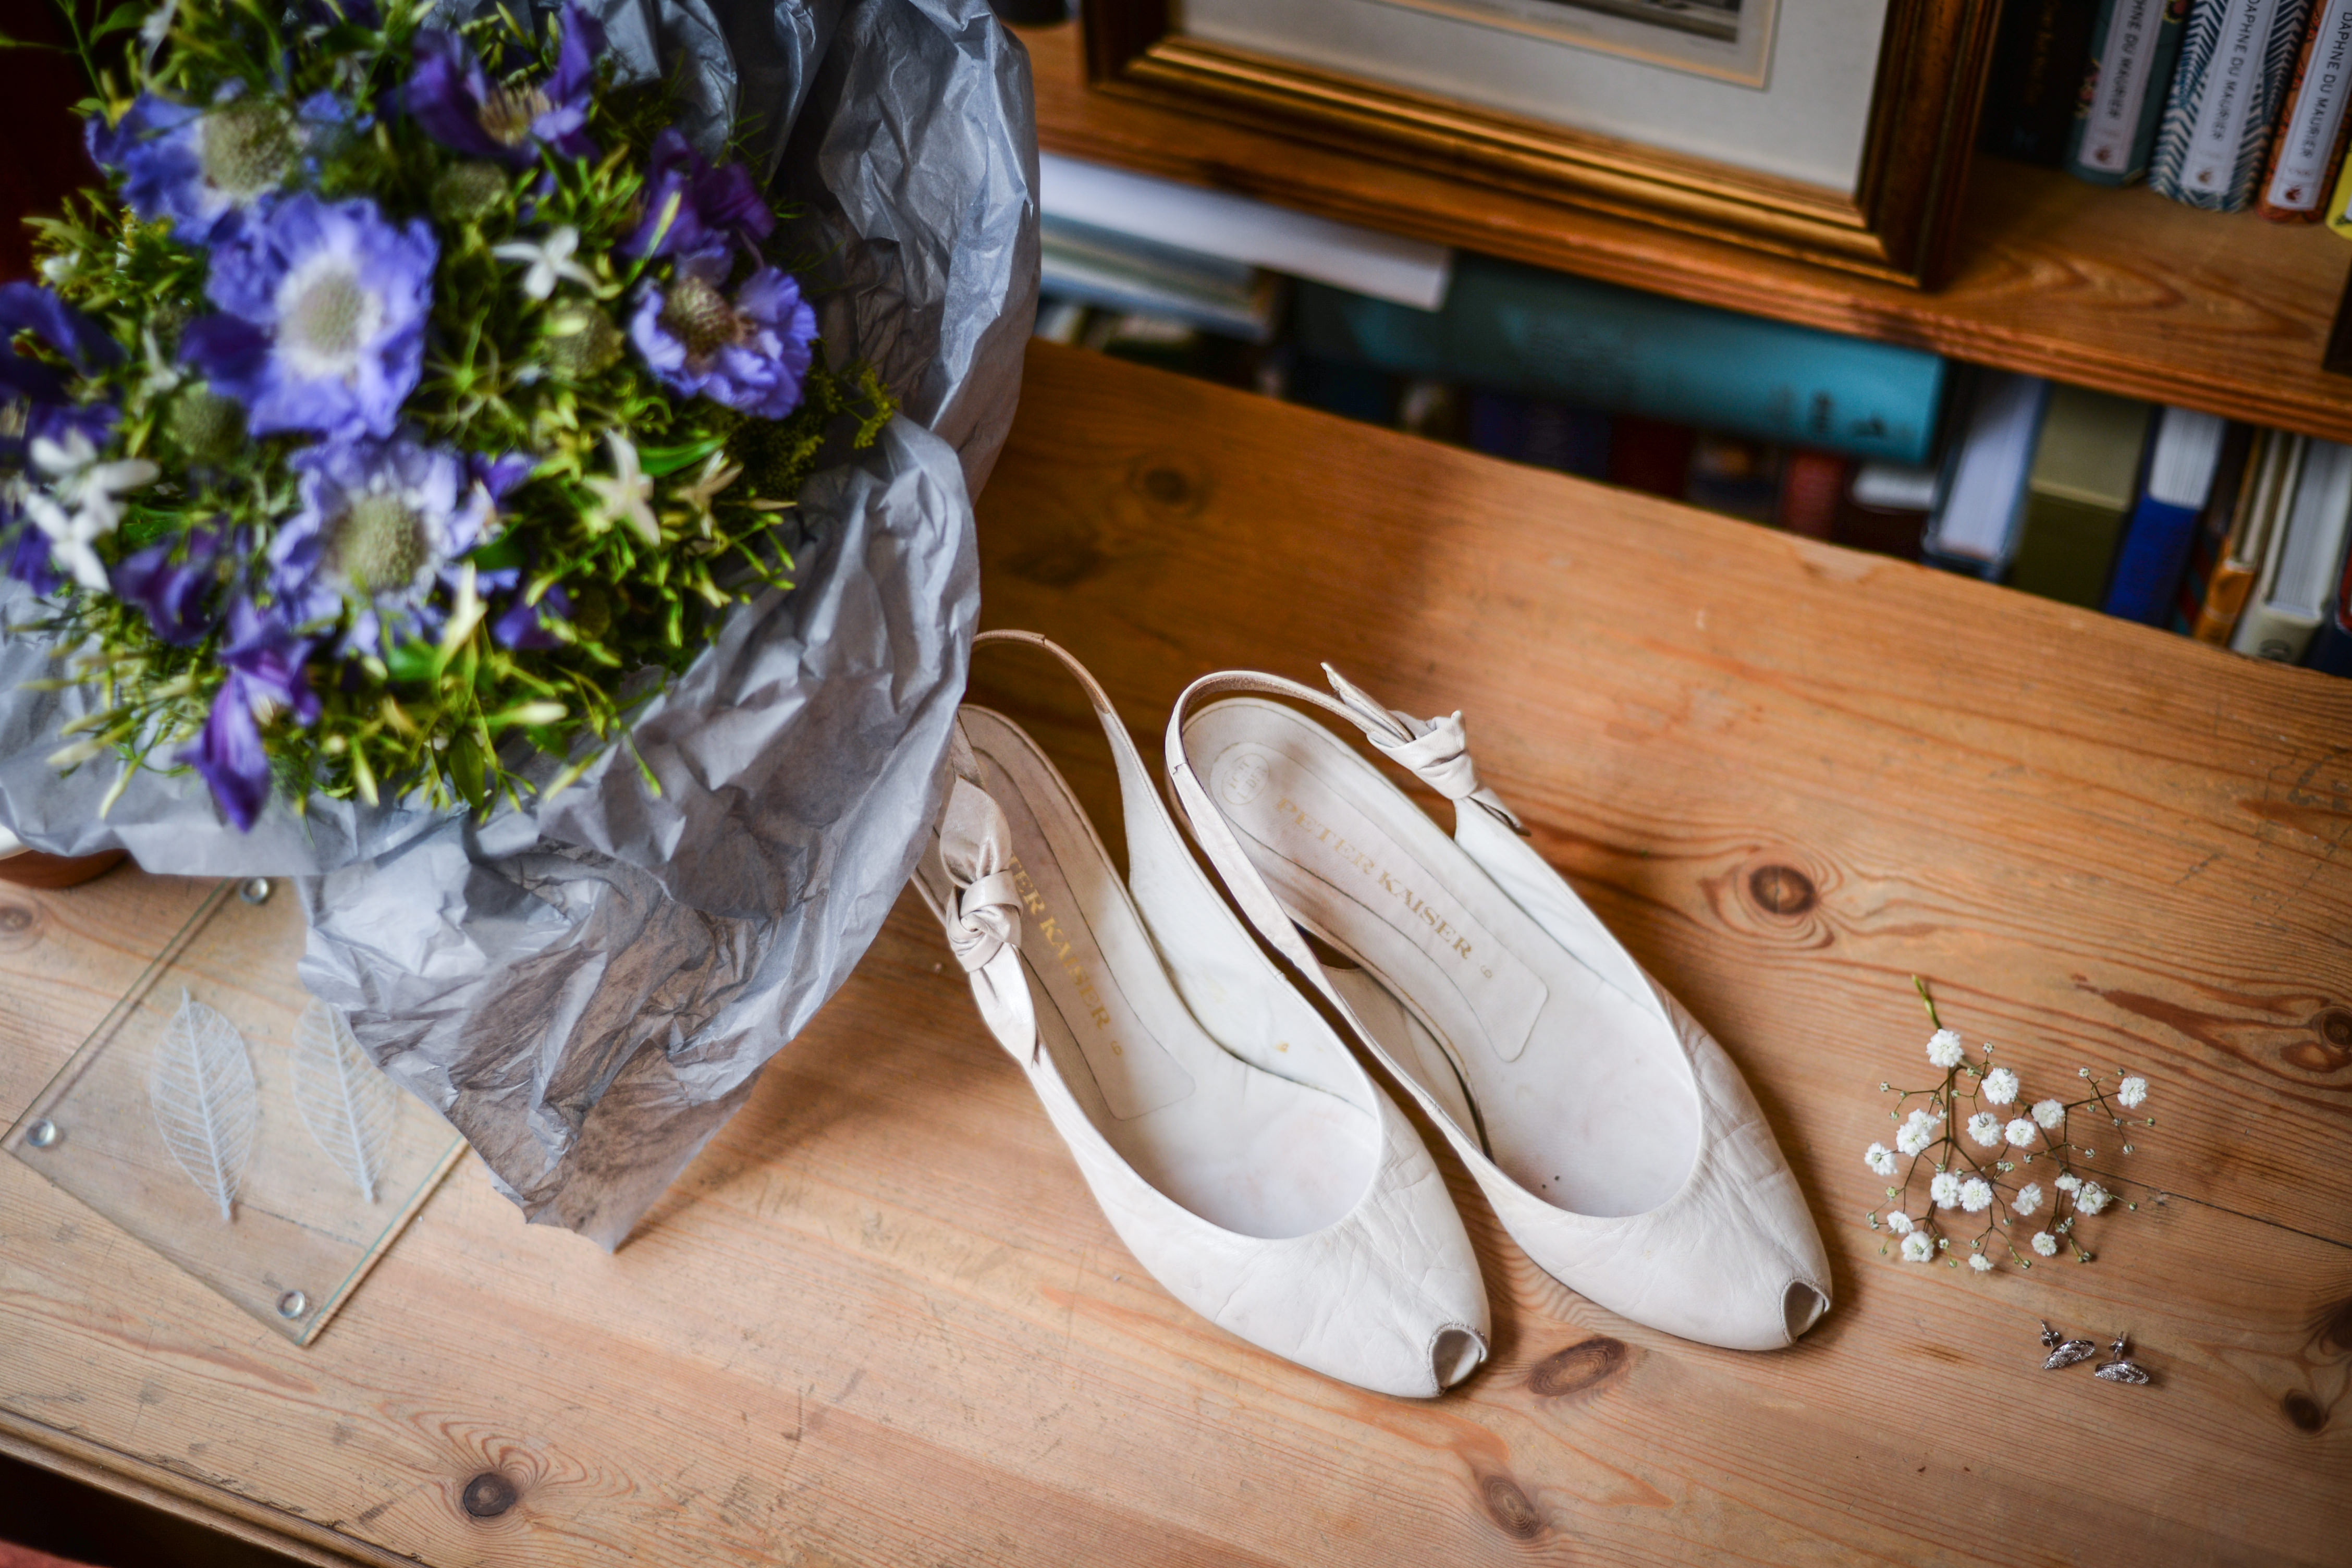
shoe, wood, white, flower, love, bouquet, decoration, spring, color, frame, blue, room, wedding, flora, still life, flowers, close up, wooden table, leaves, shoes, family, inside, indoors, relaxation, luxury, books, footwear, traditional